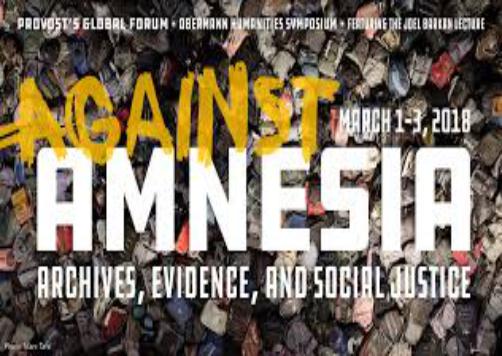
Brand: amnesia
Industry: Clothes